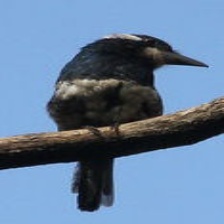
Species: BLACK BREASTED PUFFBIRD
Scientific name: NOTHARCHUS PECTORALIS